Appalachia Nunataks

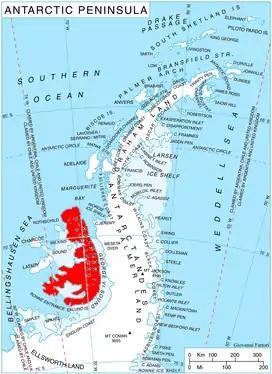
Location of Alexander Island in the Antarctic Peninsula region

The Appalachia Nunataks are a group of nunataks rising to about on the west side of the Elgar Uplands, Alexander Island, Antarctica. They are situated 5.62 km southwest of Lyubimets Nunatak, 9 km southwest of Kozhuh Peak and 9.65 km north of Atanasov Ridge, and surmount Nichols Snowfield to the west. The feature was named by the United Kingdom Antarctic Place-Names Committee in 1977 after "Appalachia", the 1902 Frederick Delius composition, in association with Delius Glacier and the names of composers in this area.